1997–98 Taiwanese local elections

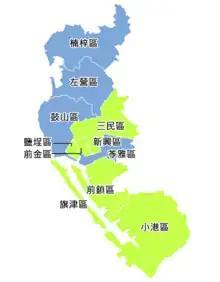
Kaohsiung mayoral election result by districts

Following the defeat in vice-presidential election, Frank Hsieh of the DPP started considering running in Kaohsiung mayoral election. In 1997, Chen Che-nan, Hsieh's party colleague decided not to run against Hsieh in the party primary for the Kaohsiung poll, reportedly after an intervention by Taipei Mayor Chen who later promoted him as secretary-general of Taipei Government.